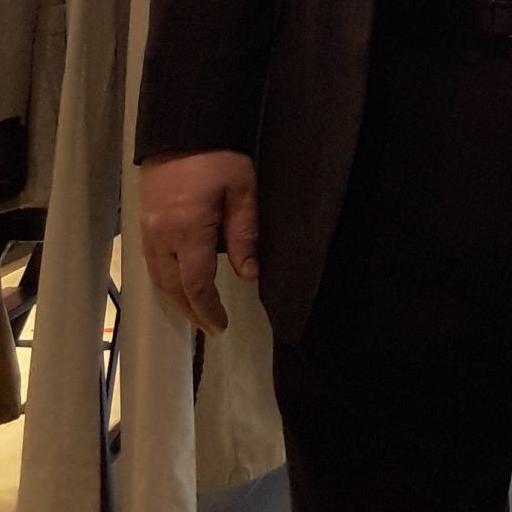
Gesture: no_gesture